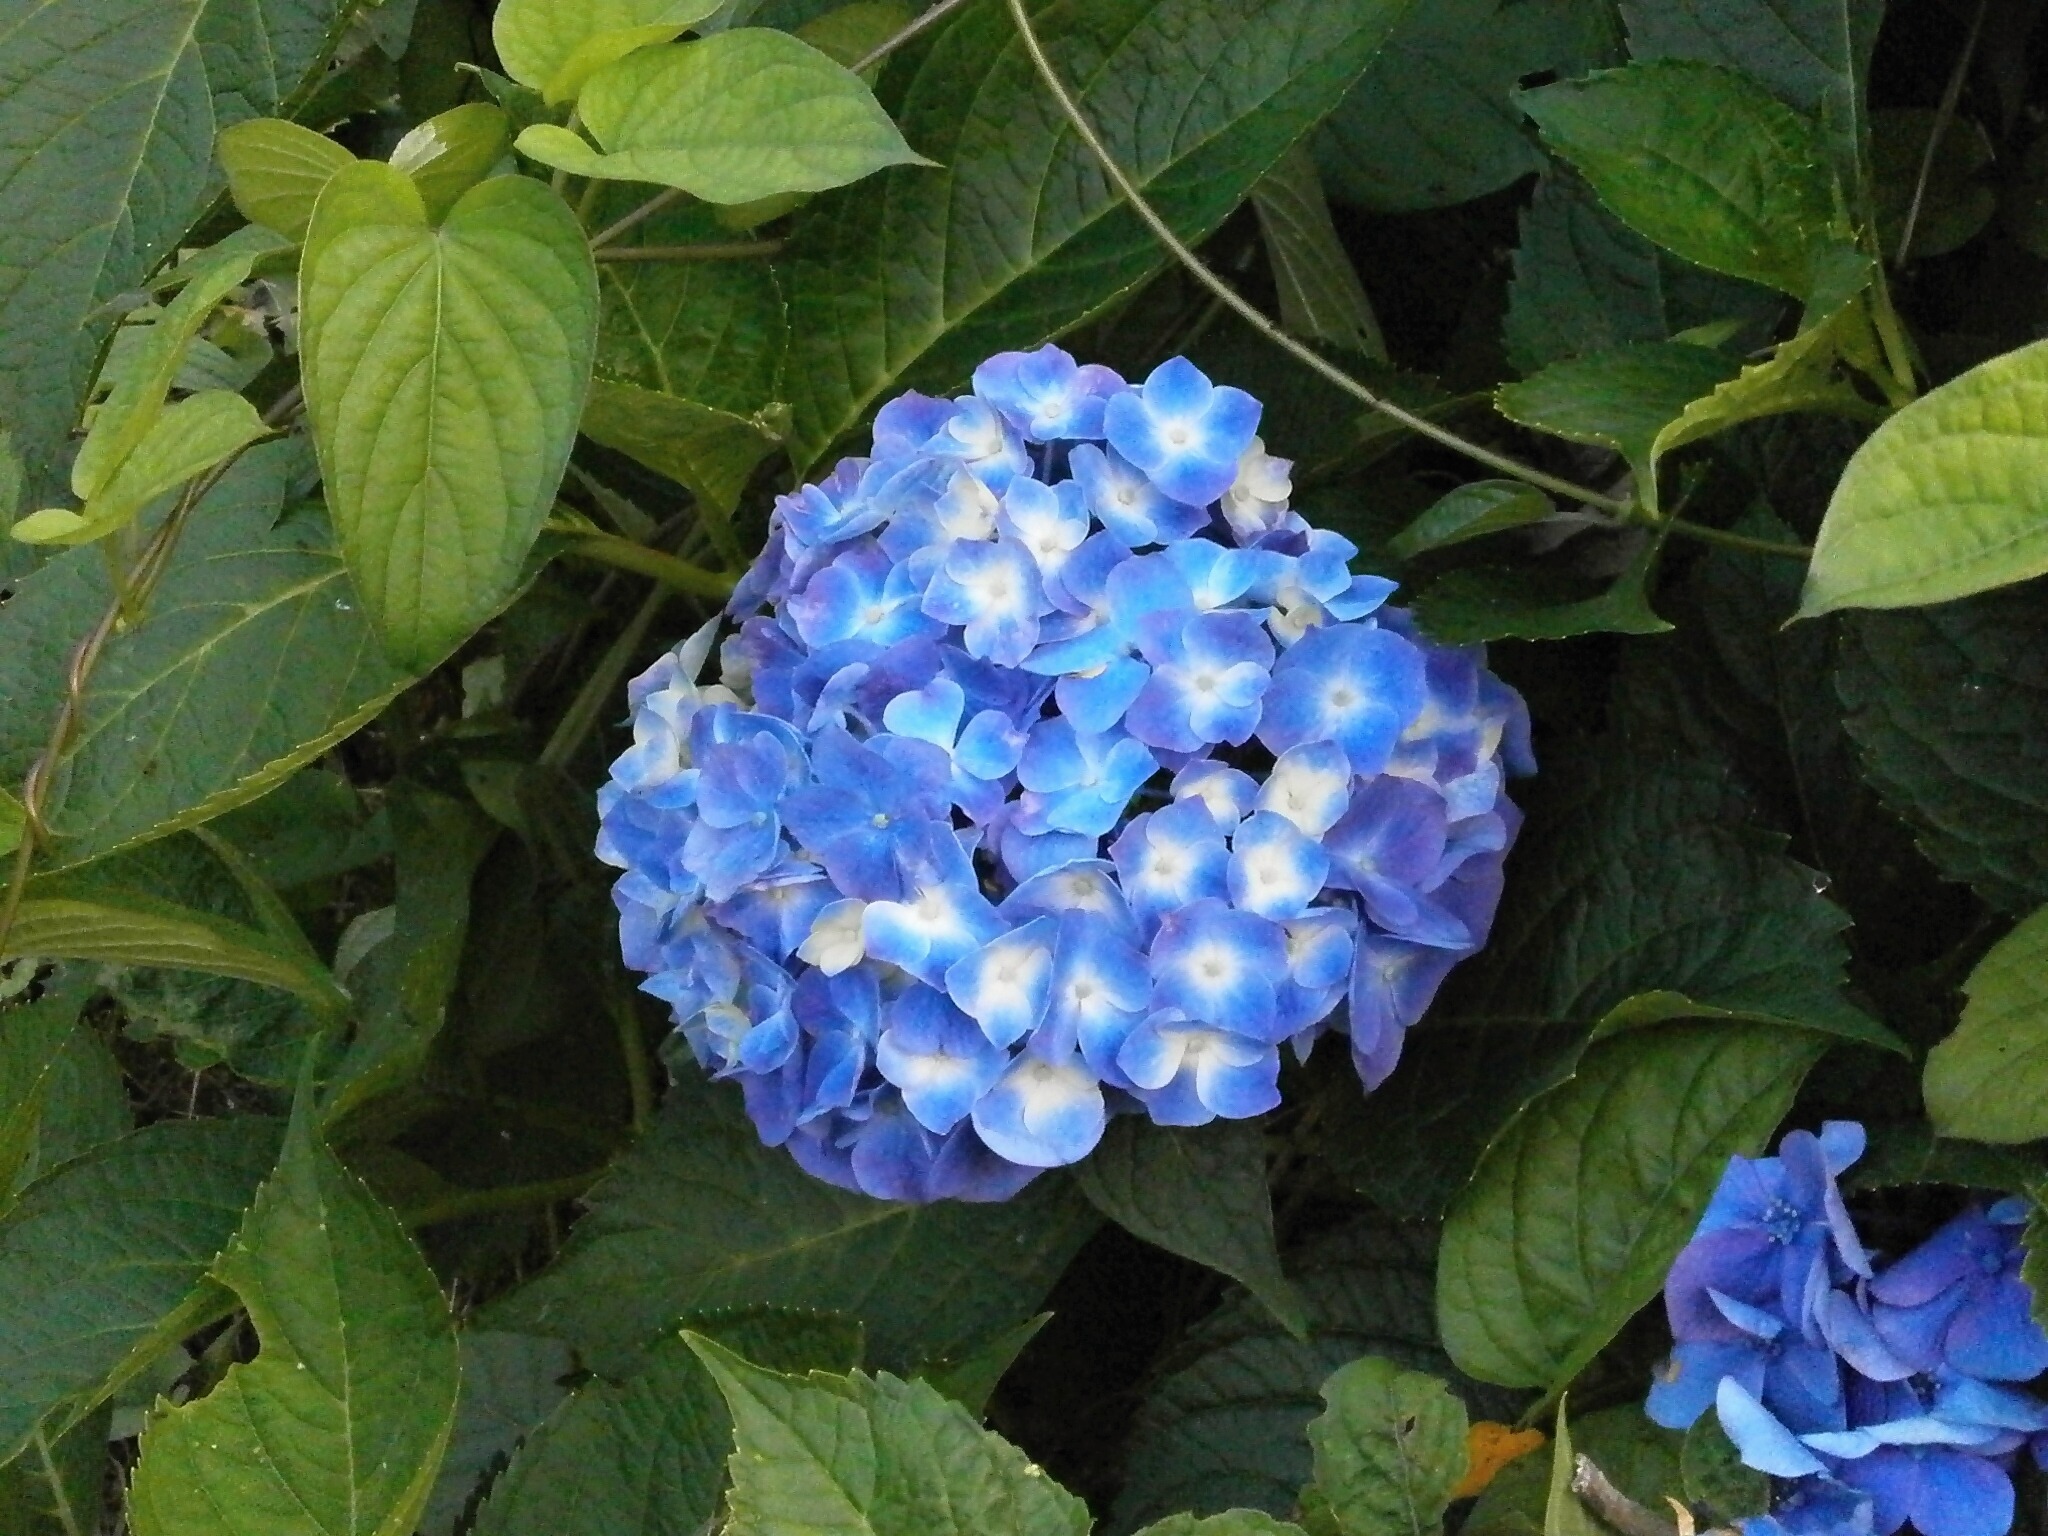
plant, flower, hydrangea, summer flowers, blue flowers, flowering plant, hydrangeaceae, cornales, annual plant, land plant, hydrangea serrata